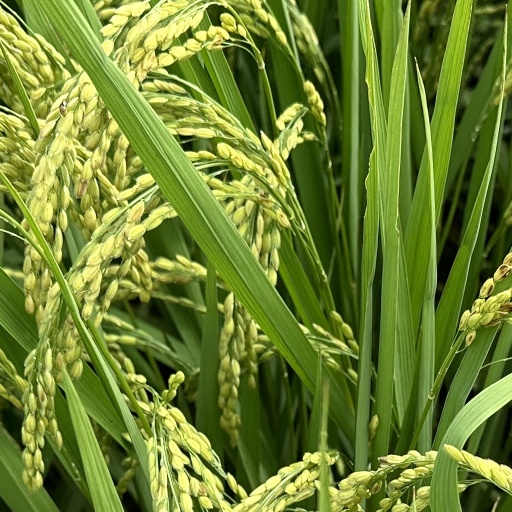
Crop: rice